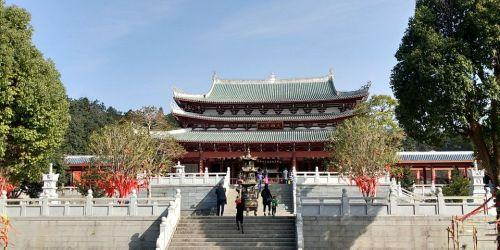
地标名称：南少林寺
所在城市：莆田市·荔城区